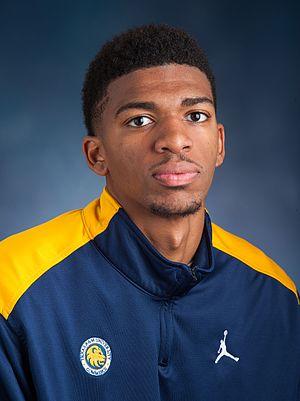
Devondrick Walker, né le 11 juillet 1992, à Garland, au Texas, est un joueur américain de basket-ball. Il évolue au poste d'arrière.